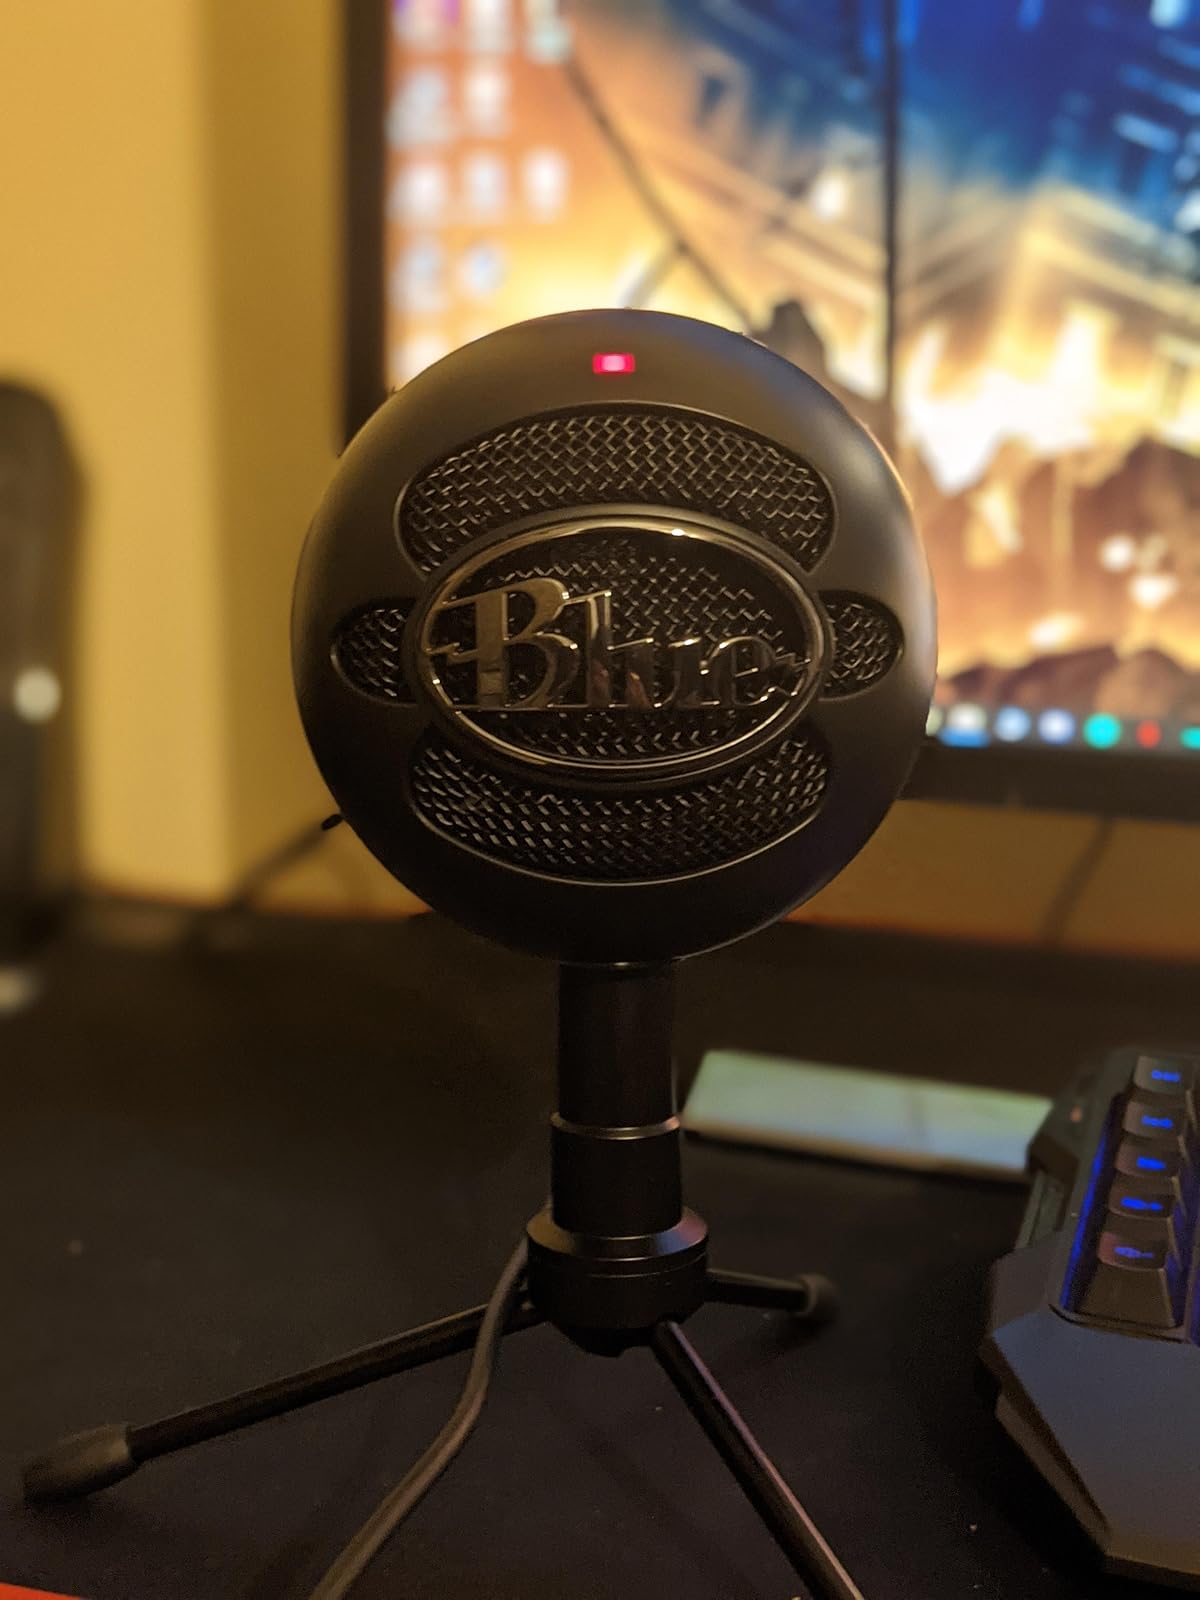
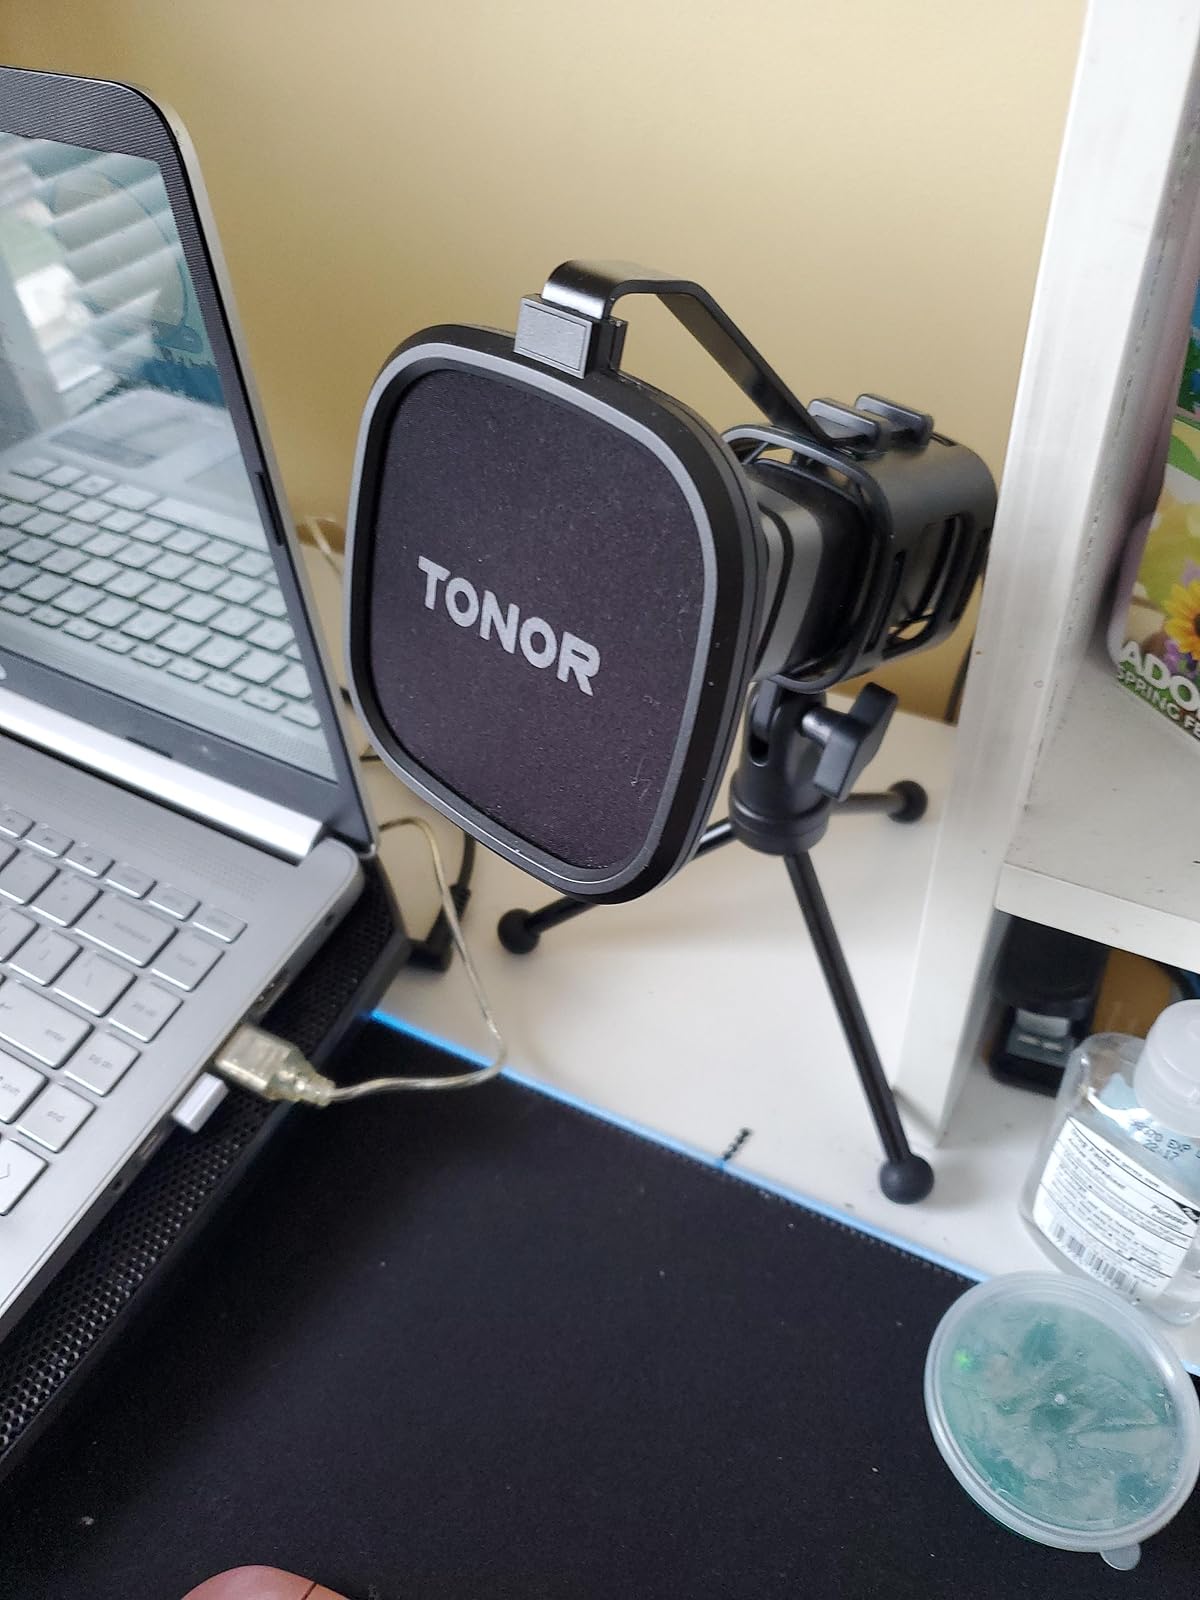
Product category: microphone
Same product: no